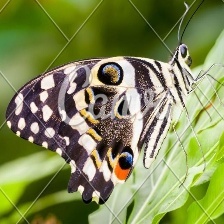
Species: ORCHARD SWALLOW